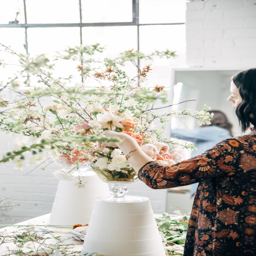
whites , creams , peaches and light corals for this student 's arrangement now featured